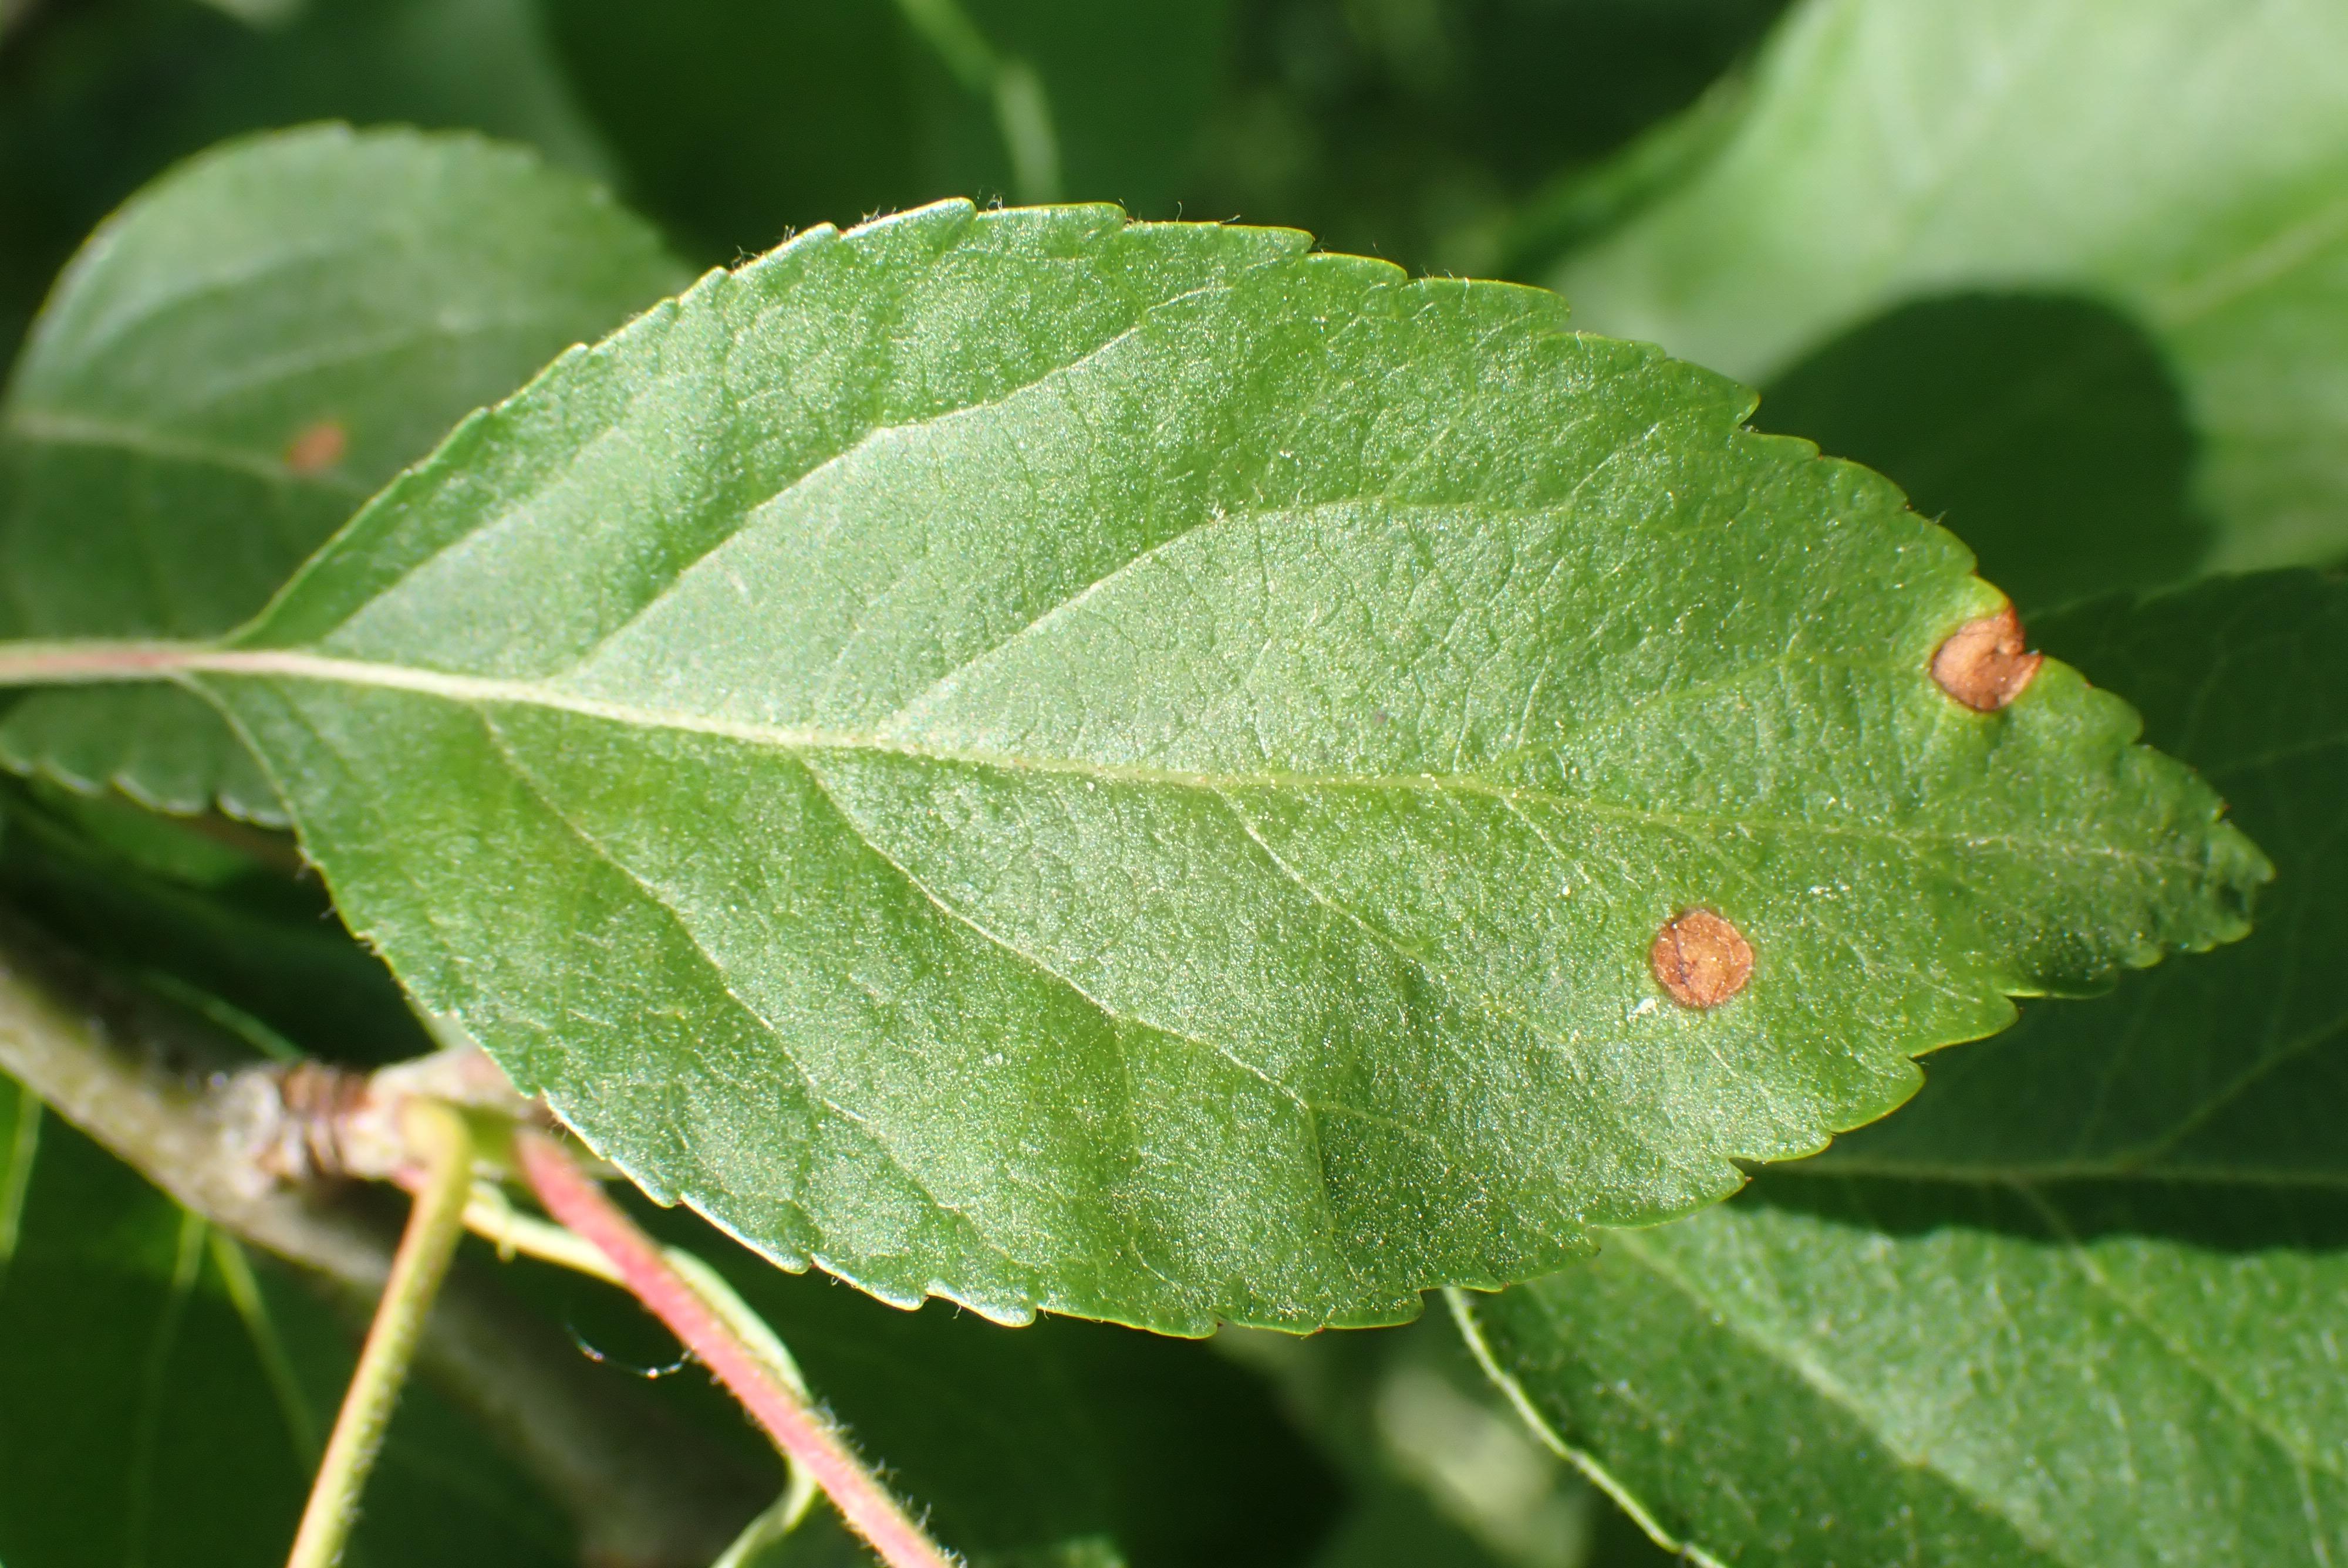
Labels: frog_eye_leaf_spot